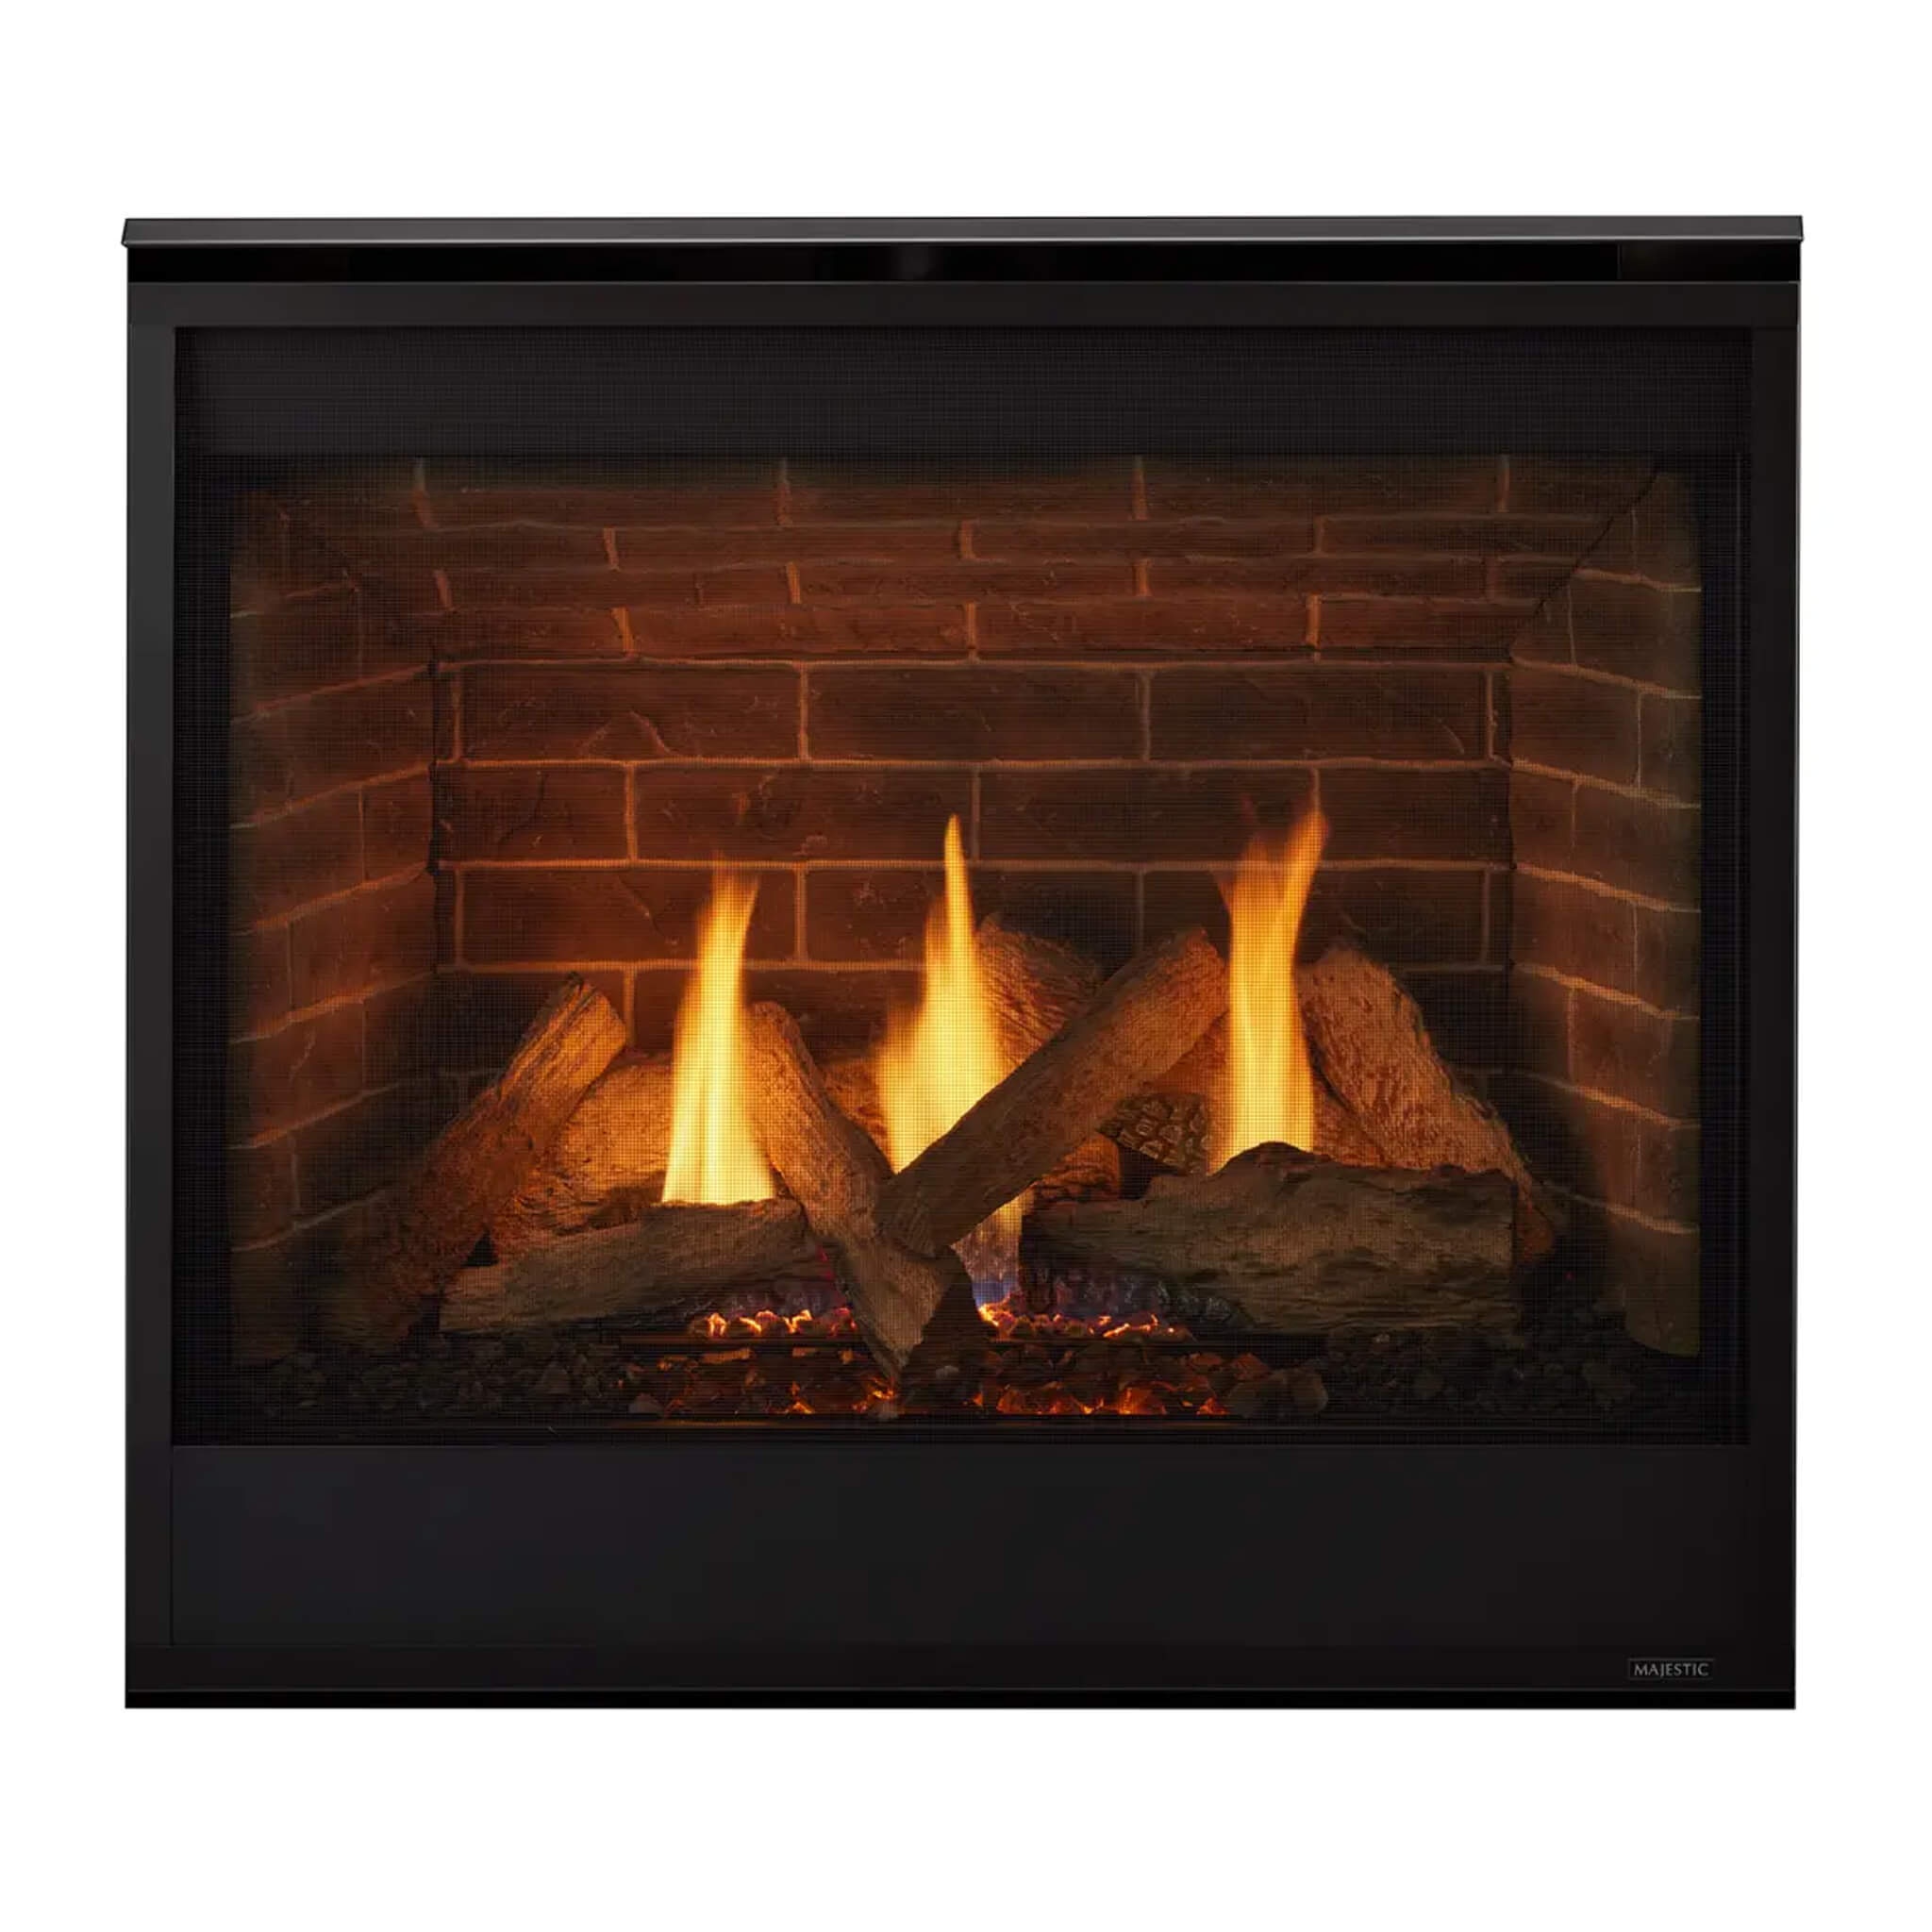
Majestic Quartz 36" Platinum Direct Vent Fireplace [QUARTZPLA36IN/IL] (SAK03613)
SHOP MAJESTIC QUARTZ 36" PLATINUM DIRECT VENT FIREPLACE (QUARTZPLA36IN/IL) AT SAKSBY.COM & SAVE! WHY PAY MORE ELSEWHERE! With the Majestic 36" Quartz Platinum Direct Vent Fireplace, you can experience this serene luxury every day. This stunning fireplace offers a perfect blend of style, efficiency, and convenience. The shallow depth of the Quartz Platinum makes it easy to install in a variety of spaces, ensuring you can enjoy its beauty wherever you desire. Its direct vent technology guarantees complete removal of combustion exhaust and odor, providing a clean and healthy indoor environment. The IntelliFire App compatibility allows you to control your fireplace with the touch of a button, whether you're lounging on your couch or away from home. Customize the interior of your fireplace to match your personal aesthetic. Choose from traditional to contemporary features, including ceramic fiber logs, glowing embers, or modern glass media and natural stones. With so many options, you can create a fireplace that is truly unique and reflects your style. Don't miss out on the opportunity to transform your living space with the Majestic 36" Quartz Platinum Direct Vent Natural Gas Fireplace. Experience the warmth, beauty, and convenience it brings to your home. Order yours today and start creating unforgettable memories. It includes a battery backup for warmth during power outages and uses Direct Vent Technology to efficiently remove fumes and combustion exhaust from your home. You can personalize your fireplace with various decorative accessories, interior panels, and fire bed materials, as well as choose from traditional or modern styles. The IntelliFire Touch® system provides a touchscreen remote control or wireless wall switch, making it easy to operate and fit into your lifestyle. FEATURES Enjoy the warmth and ambiance of the Majestic 36" Quartz Platinum Fireplace, designed to keep your home cozy even during power outages with its reliable battery backup. The direct vent technology ensures that fumes are effectively removed, providing a safe and comfortable environment for your family. Control your fireplace effortlessly with the IntelliFire app , allowing you to adjust settings and ignite the fire from the comfort of your couch. The IntelliFire Touch ignition system enhances safety, giving you peace of mind while you enjoy the cozy warmth. The L ED illuminated embers create a stunning and lifelike fire bed, giving your living space the ambiance of a real wood-burning fireplace. Paired with clear ceramic glass , this fireplace offers a beautiful, unobstructed view of the flames. With a shallow depth design , the Majestic 36" Quartz Platinum Fireplace can be installed in more places around your home, offering flexibility without compromising on style or function. The 36-inch-wide viewing area ensures that everyone in the room can enjoy the fire’s warmth and beauty. MANUALS User Manual , Installation , Service Parts , Brochure FREE USA SHIPPING . Your Majestic Quartz Direct Vent Gas Fireplace will be packed and shipped within 1-3 business days and delivered to you between 5-10 business days.
Brand: SAKSBY WHOLESALE
Category: Home & Garden > Fireplaces